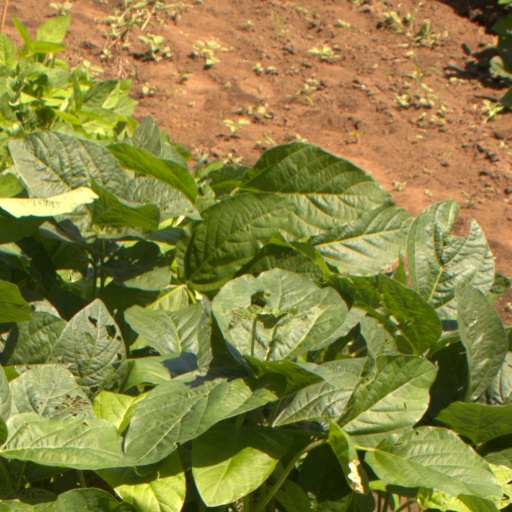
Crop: soybean